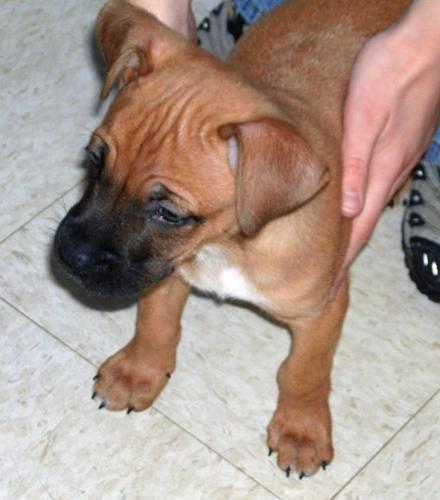
dog